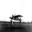
Label: airplane